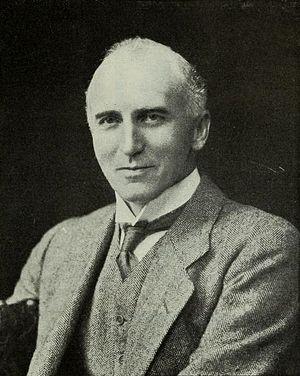
La circonscription de Walthamstow est une circonscription électorale anglaise située dans le Grand Londres, et représentée à la Chambre des Communes du Parlement britannique depuis 2010 par Stella Creasy du Parti travailliste.